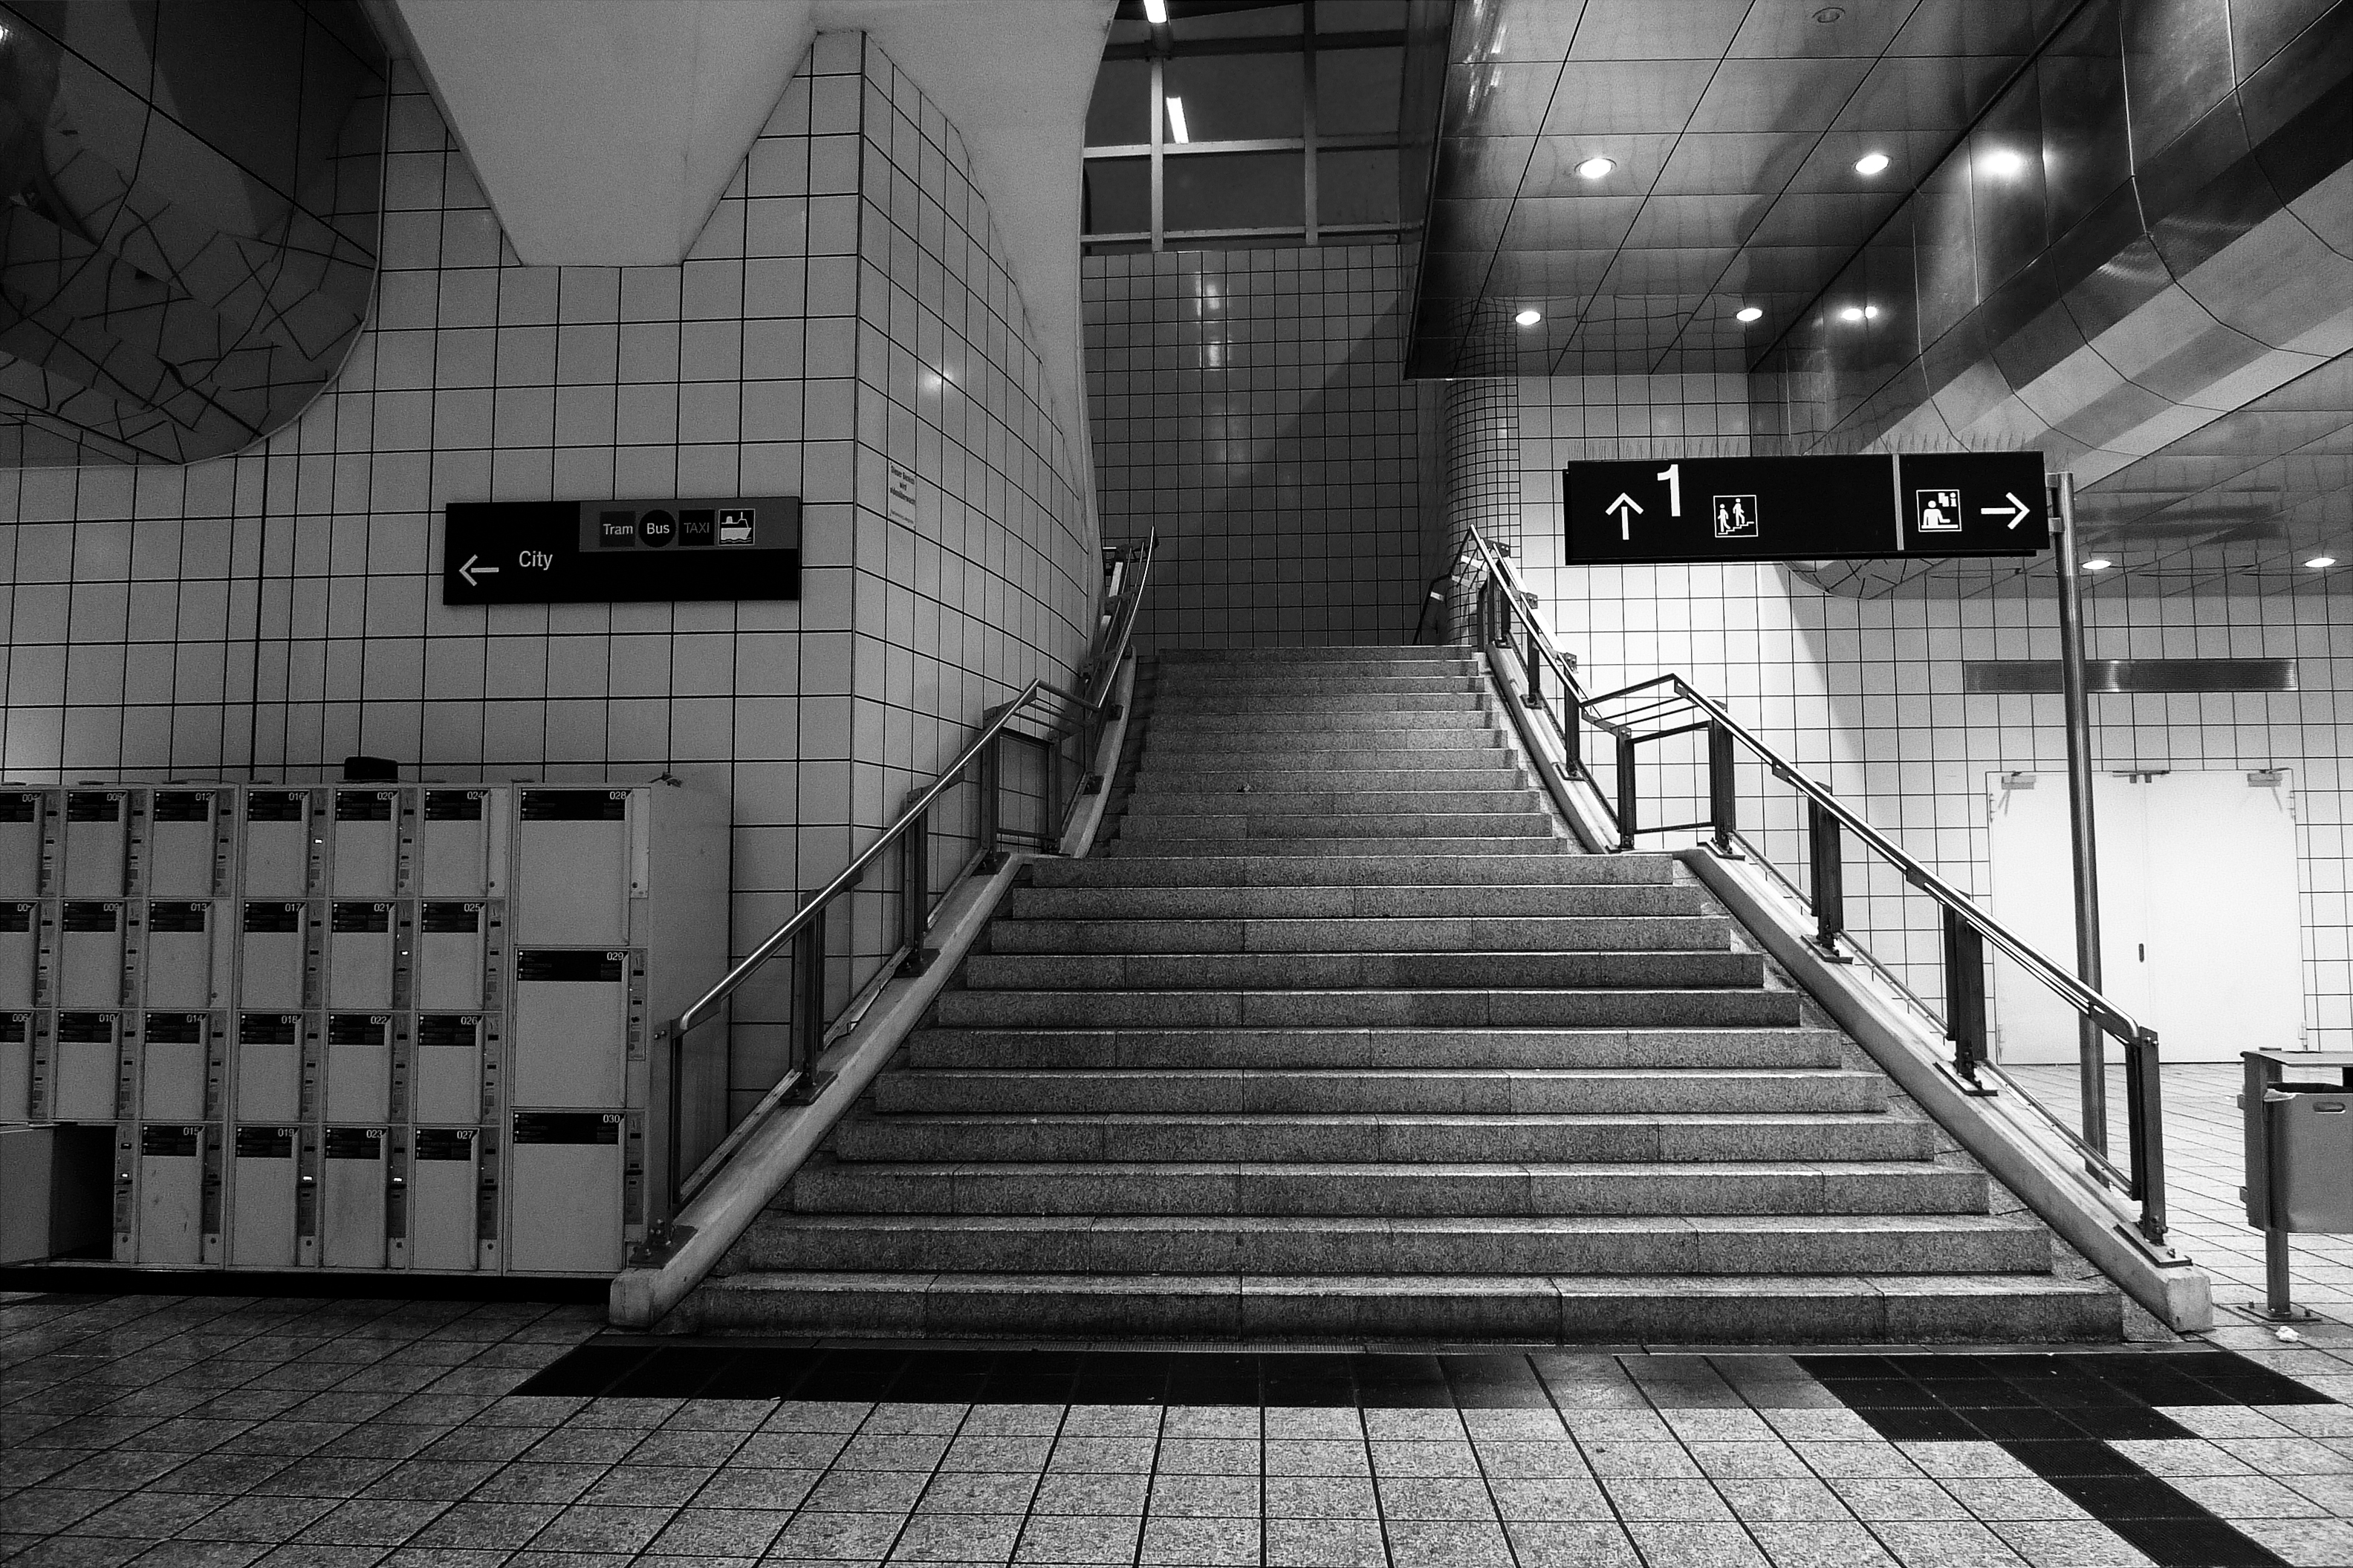
light, black and white, architecture, railway, white, street, photography, line, shadow, station, darkness, black, monochrome, bw, blackandwhite, blackwhite, stairs, symmetry, photograph, snapshot, germany, alemania, allemagne, sw, schwarzweiss, bahnhof, schwarzweis, shape, germania, strassenbahn, haltestelle, ludwigshafenamrhein, ludwigshafen, schwarzweissfotografie, schwarzweisfotografie, ludwigshafenrhein, ludwigshafenrh, ludwigshafenarhein, straba, strasenbahn, urban area, monochrome photography